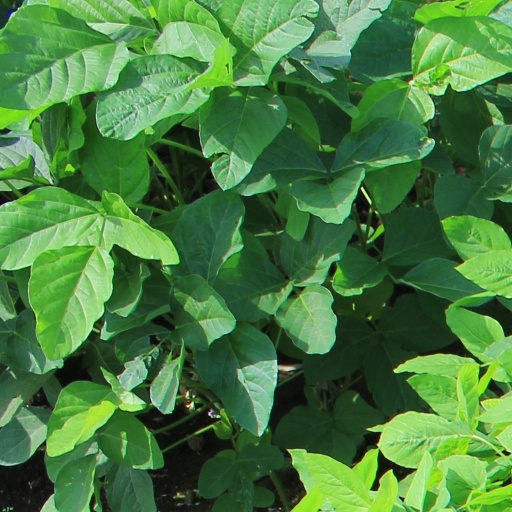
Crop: soybean